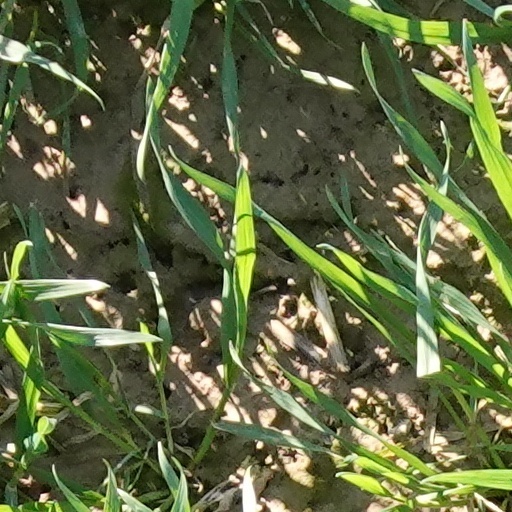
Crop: wheat